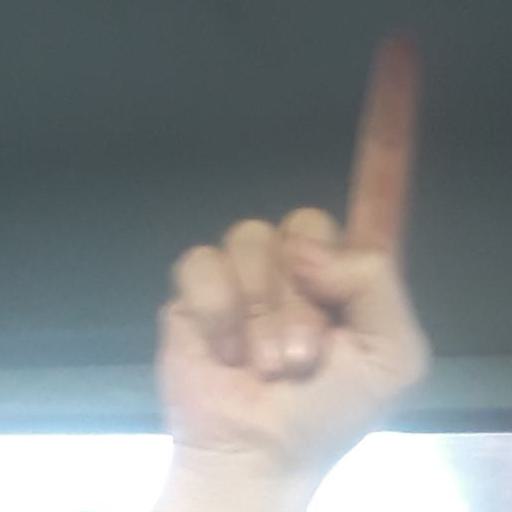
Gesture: one